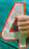
Number: 4